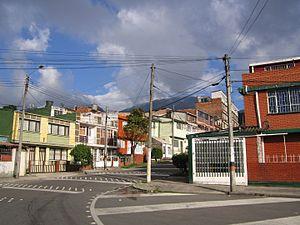
San Cristóbal est le 4ᵉ district de Bogota D.C., la capitale de la Colombie. Sa superficie est de 48,16 km² pour une population de 460 414 habitants. San Cristóbal comprend une zone urbaine et une extension rurale. Cette dernière se trouve dans les cerros Orientales.